1852–53 United States Senate elections

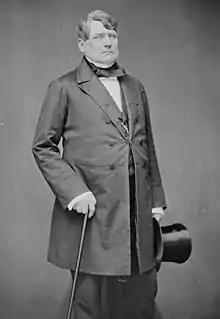
Senator John Renshaw Thomson

Incumbent Democrat Jefferson Davis resigned in 1851 to run for Governor of Mississippi. Democrat John J. McRae was appointed December 1, 1851, to continue Davis's term, pending a special election. Democrat Stephen Adams won the March 17, 1852, special election to finish the term that would continue until 1857.